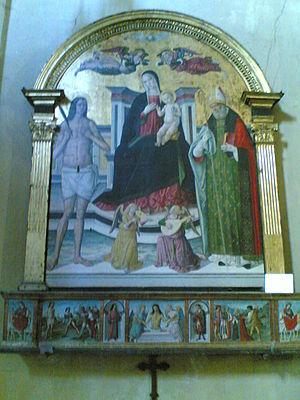
Benvenuto di Giovanni ou Benvenuto di Giovanni di Meo del Guasta est un peintre italien de l'école siennoise, un des rares du XVᵉ et du début du XVIᵉ siècle.